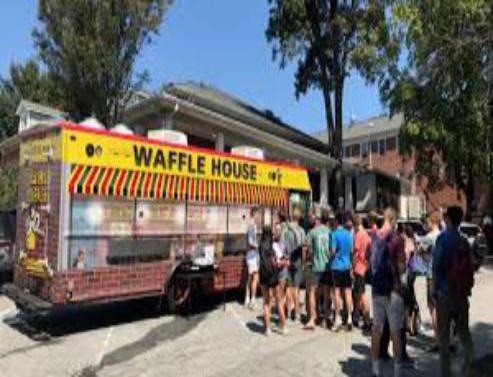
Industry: Food